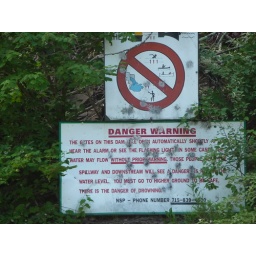
Warning sign near the falls warning of the potential for a sudden rise in the water level if the dam is opened